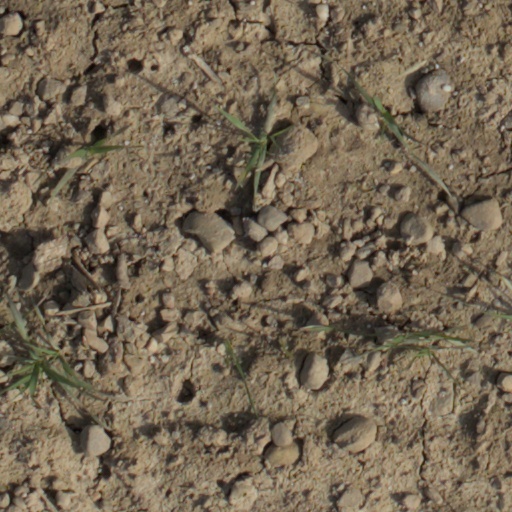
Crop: wheat